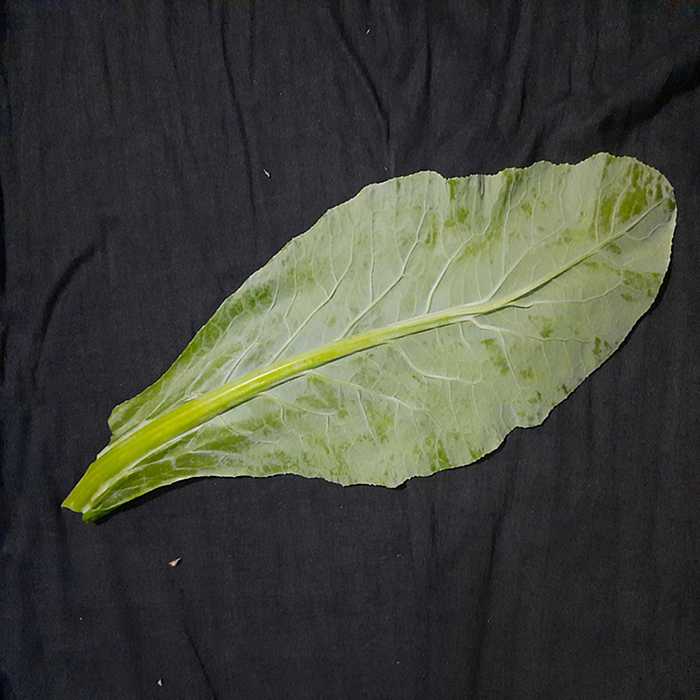
Plant: Cauliflower
Label: Fresh leaf